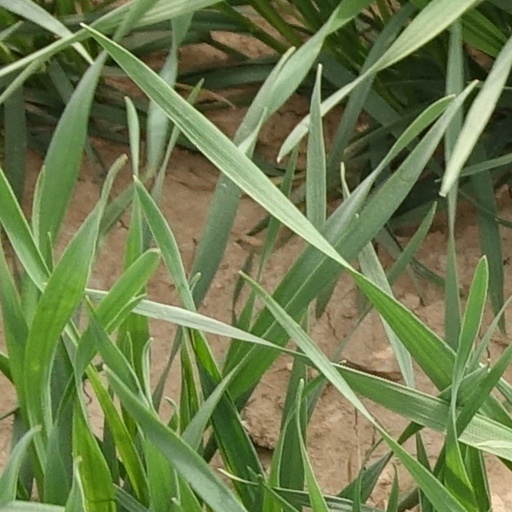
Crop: wheat